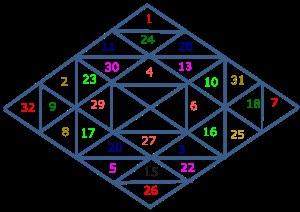
En mathématiques, un losange magique est composé de 32 entiers strictement positifs, écrits sous la forme d’un losange. Ces nombres sont disposés de sorte que leurs sommes sur chaque rangée oblique, soit de gauche à droite ou de droite à gauche et sur chaque diagonale principale soient égales. La valeur de ces sommes est 132.